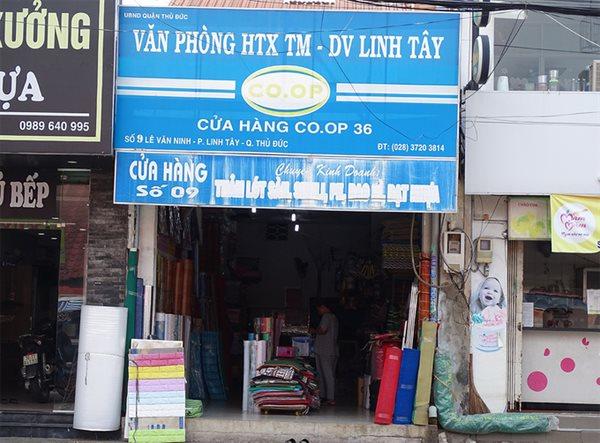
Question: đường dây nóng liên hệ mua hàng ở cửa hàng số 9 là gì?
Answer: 02837203814